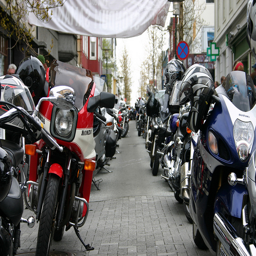
A street filled with lots of parked motorcycles.
A row of motorcycles on street with buildings on each side.
Rows of motorcycles parked along a city street
A large group of motorcycles are parked on a narrow street.
rows of motorcycles a parked along a street